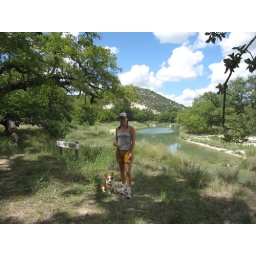
walking in llano river state park